Franco-Dutch War

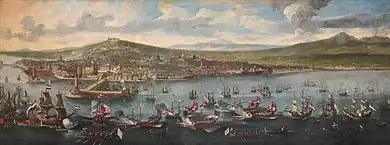
"The Viceroy of Naples pays tribute to de Ruyter's fleet in Naples after the Battle of Stromboli" by Jan van Essen

In June, the Dutch seemed defeated. The Amsterdam stock market collapsed and their international credit evaporated. Frederick William, the Elector of Brandenburg, in these circumstances hardly dared to threaten the eastern borders of Münster. A single loyal ally remained: the Spanish Netherlands. They well understood that if the Dutch capitulated, they too would be lost. Although officially neutral, and forced to allow the French to transgress their territory with impunity, they openly reinforced the Dutch with thousands of troops.